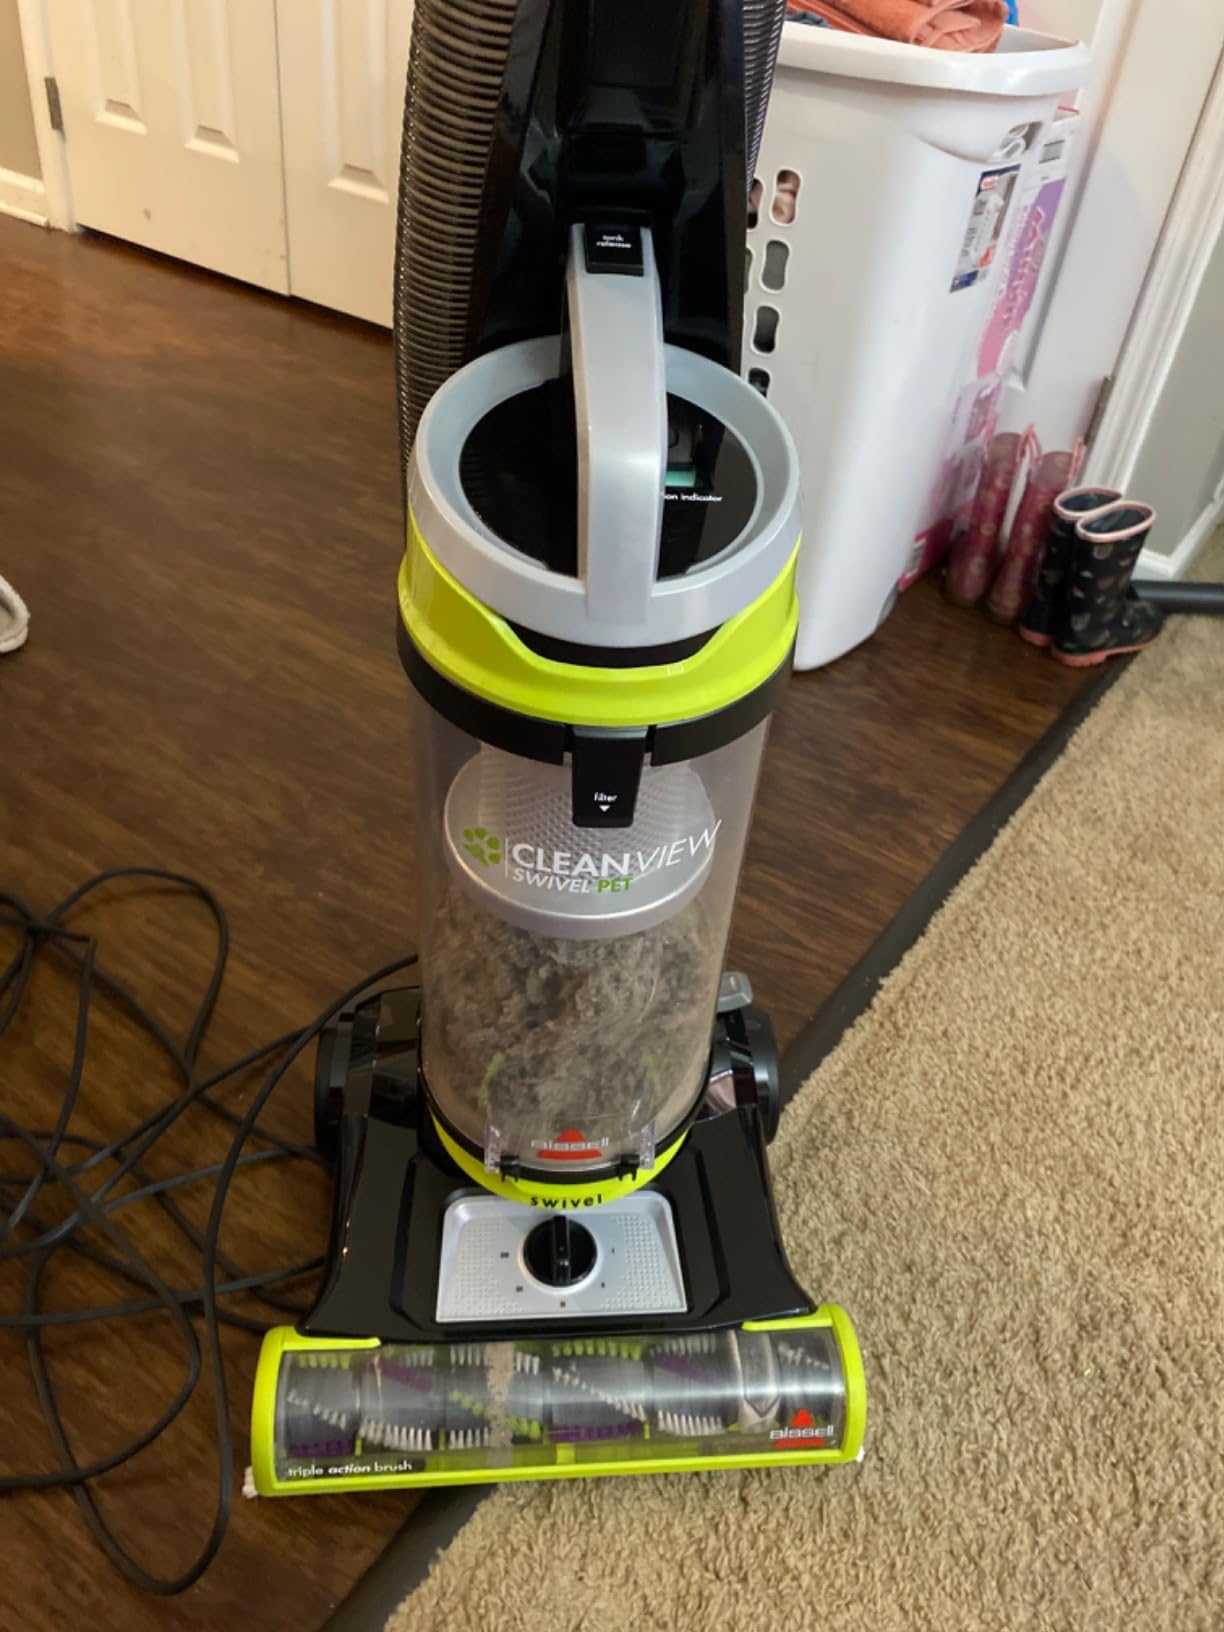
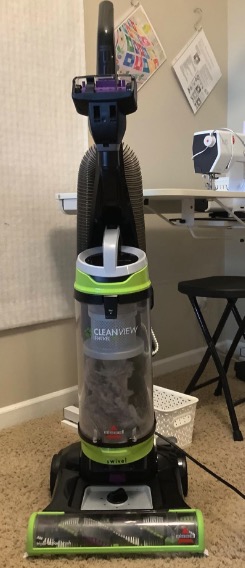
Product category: items_vacuum
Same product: yes